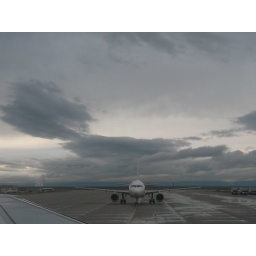
Just a picture out the airplane window in Denver.